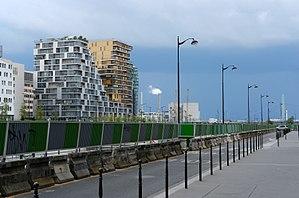
Rue Jeanne-Chauvin - Paris XIII
La rue Jeanne-Chauvin est une voie du 13ᵉ arrondissement de Paris, en France.